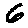
Label: 6